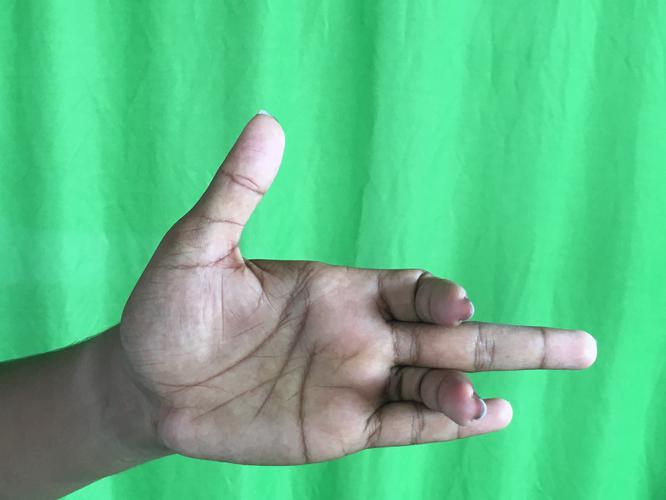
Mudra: Shukatundam
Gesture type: single_hand